Waterloo Community Mausoleum

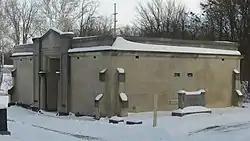
Waterloo Community Mausoleum, January 2014

The Waterloo Community Mausoleum is a historic mausoleum located in Maplewood Cemetery in Waterloo, DeKalb County, Indiana. It was built in 1916, and is a one-story, rectangular limestone structure with simple Classical Revival-style detail and Gothic buttresses. It measures 44 feet in width and 32 feet in depth. The mausoleum was used for interments until the 1960s.